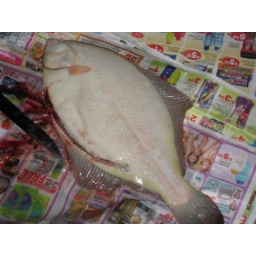
These guys were cleaning these fish on the side of the road by my apartment.